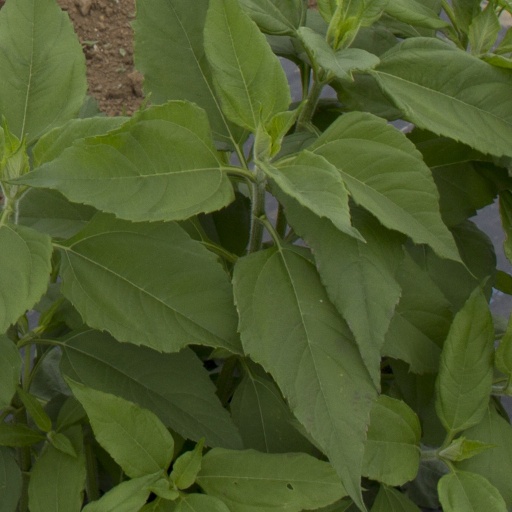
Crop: Jerusalem artichoke